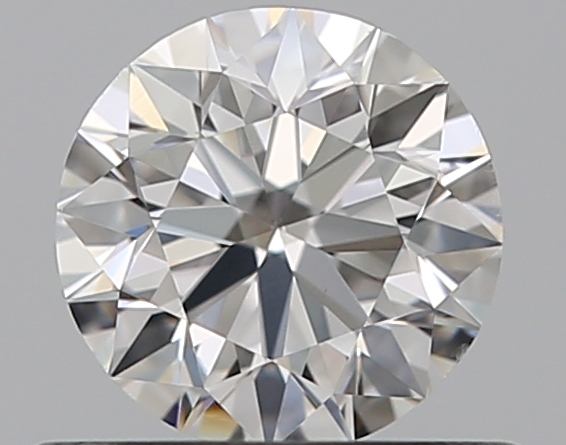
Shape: round
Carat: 0.5
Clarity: VS2
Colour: E
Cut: EX
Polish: EX
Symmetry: EX
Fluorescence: N
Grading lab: GIA
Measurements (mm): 5.04 x 5.07 x 3.17